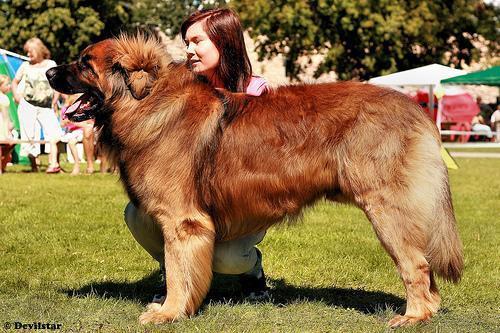
leonberger